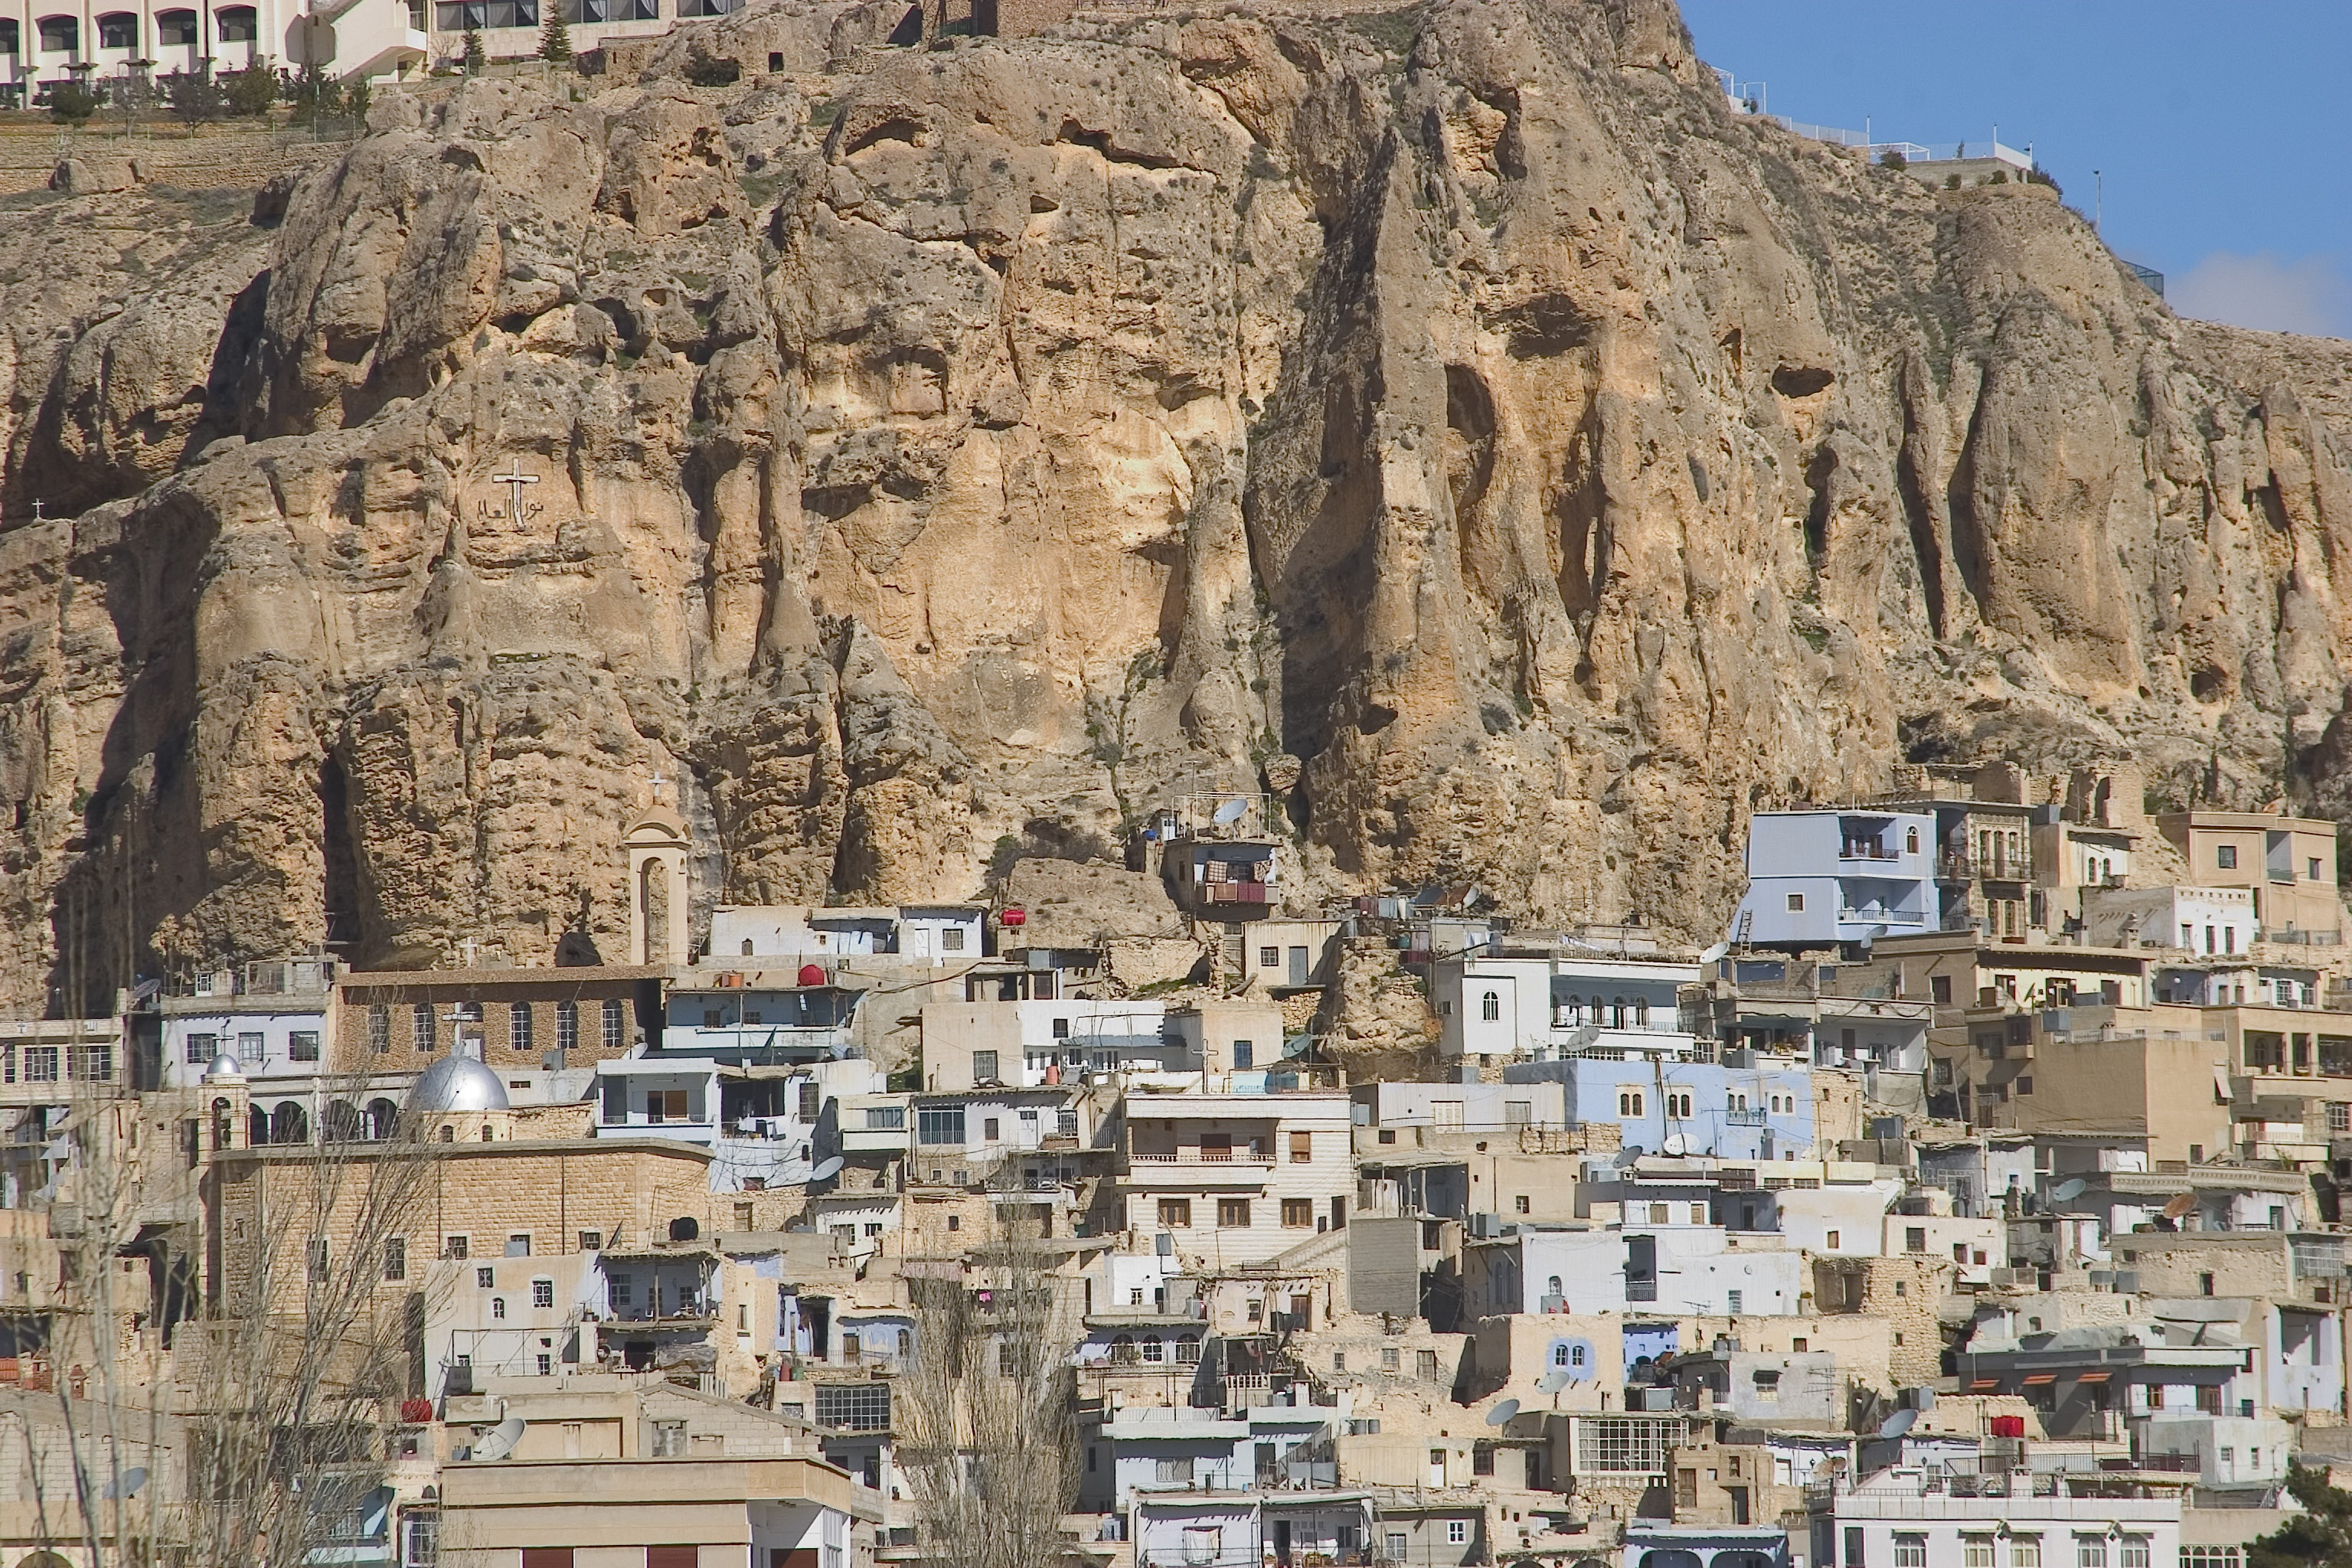
town, terrain, place of worship, geology, monastery, wadi, unesco world heritage site, syria, historic site, ancient history, seidnaya, maalola, christlisches villages